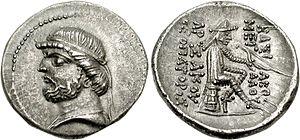
Cette liste présente les dirigeants de la Perse et de l'Iran.